Lytton Strachey

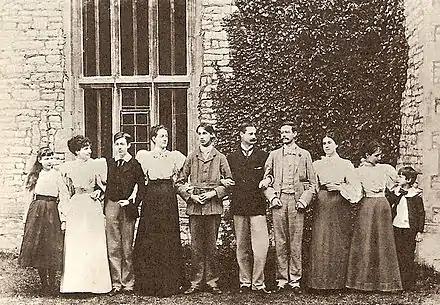
Sons and daughters of Sir Richard Strachey and Lady Strachey. Left to right: Marjorie, Dorothea, Lytton, Joan Pernel, Oliver, Dick, Ralph, Philippa, Elinor, James

When Strachey turned 17 in 1897, Lady Strachey decided that he was ready to leave school and go to university, but because she thought he was too young for Oxford she decided that he should first attend a smaller institution, the University of Liverpool. There Strachey befriended the professor of modern literature, Walter Raleigh, who, besides being his favourite teacher, also became the most influential figure in his life before he went up to Cambridge. In 1899 Strachey took the Christ Church scholarship examination, wanting to get into Balliol College, Oxford, but the examiners determined that Strachey's academic achievements were not remarkable and were struck by his "shyness and nervousness." They recommended Lincoln College as a more suitable institution, advice that Lady Strachey took as an insult, deciding then that he would attend Trinity College, Cambridge, instead.